Kisan Kanya

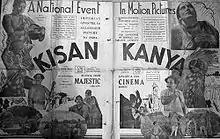

Kisan Kanya is a 1937 Indian Hindi-language film directed by Moti Gidwani and produced by Ardeshir Irani under the banner of Imperial Pictures. Made using Cinecolor, the film is based on a novel by Saadat Hasan Manto that highlights the struggles of poor farmers.